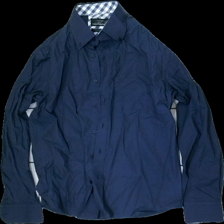
View: front
Type: Shirt
Category: Men
Brand: Not in the list
Brand text on label: finest shirtmaker
Colors: Blue, White
Material: 100% cott
Pattern: Checkered print
Cut: Regular
Size: M
Season: All
Price range: 50-100
Recommended usage: Reuse